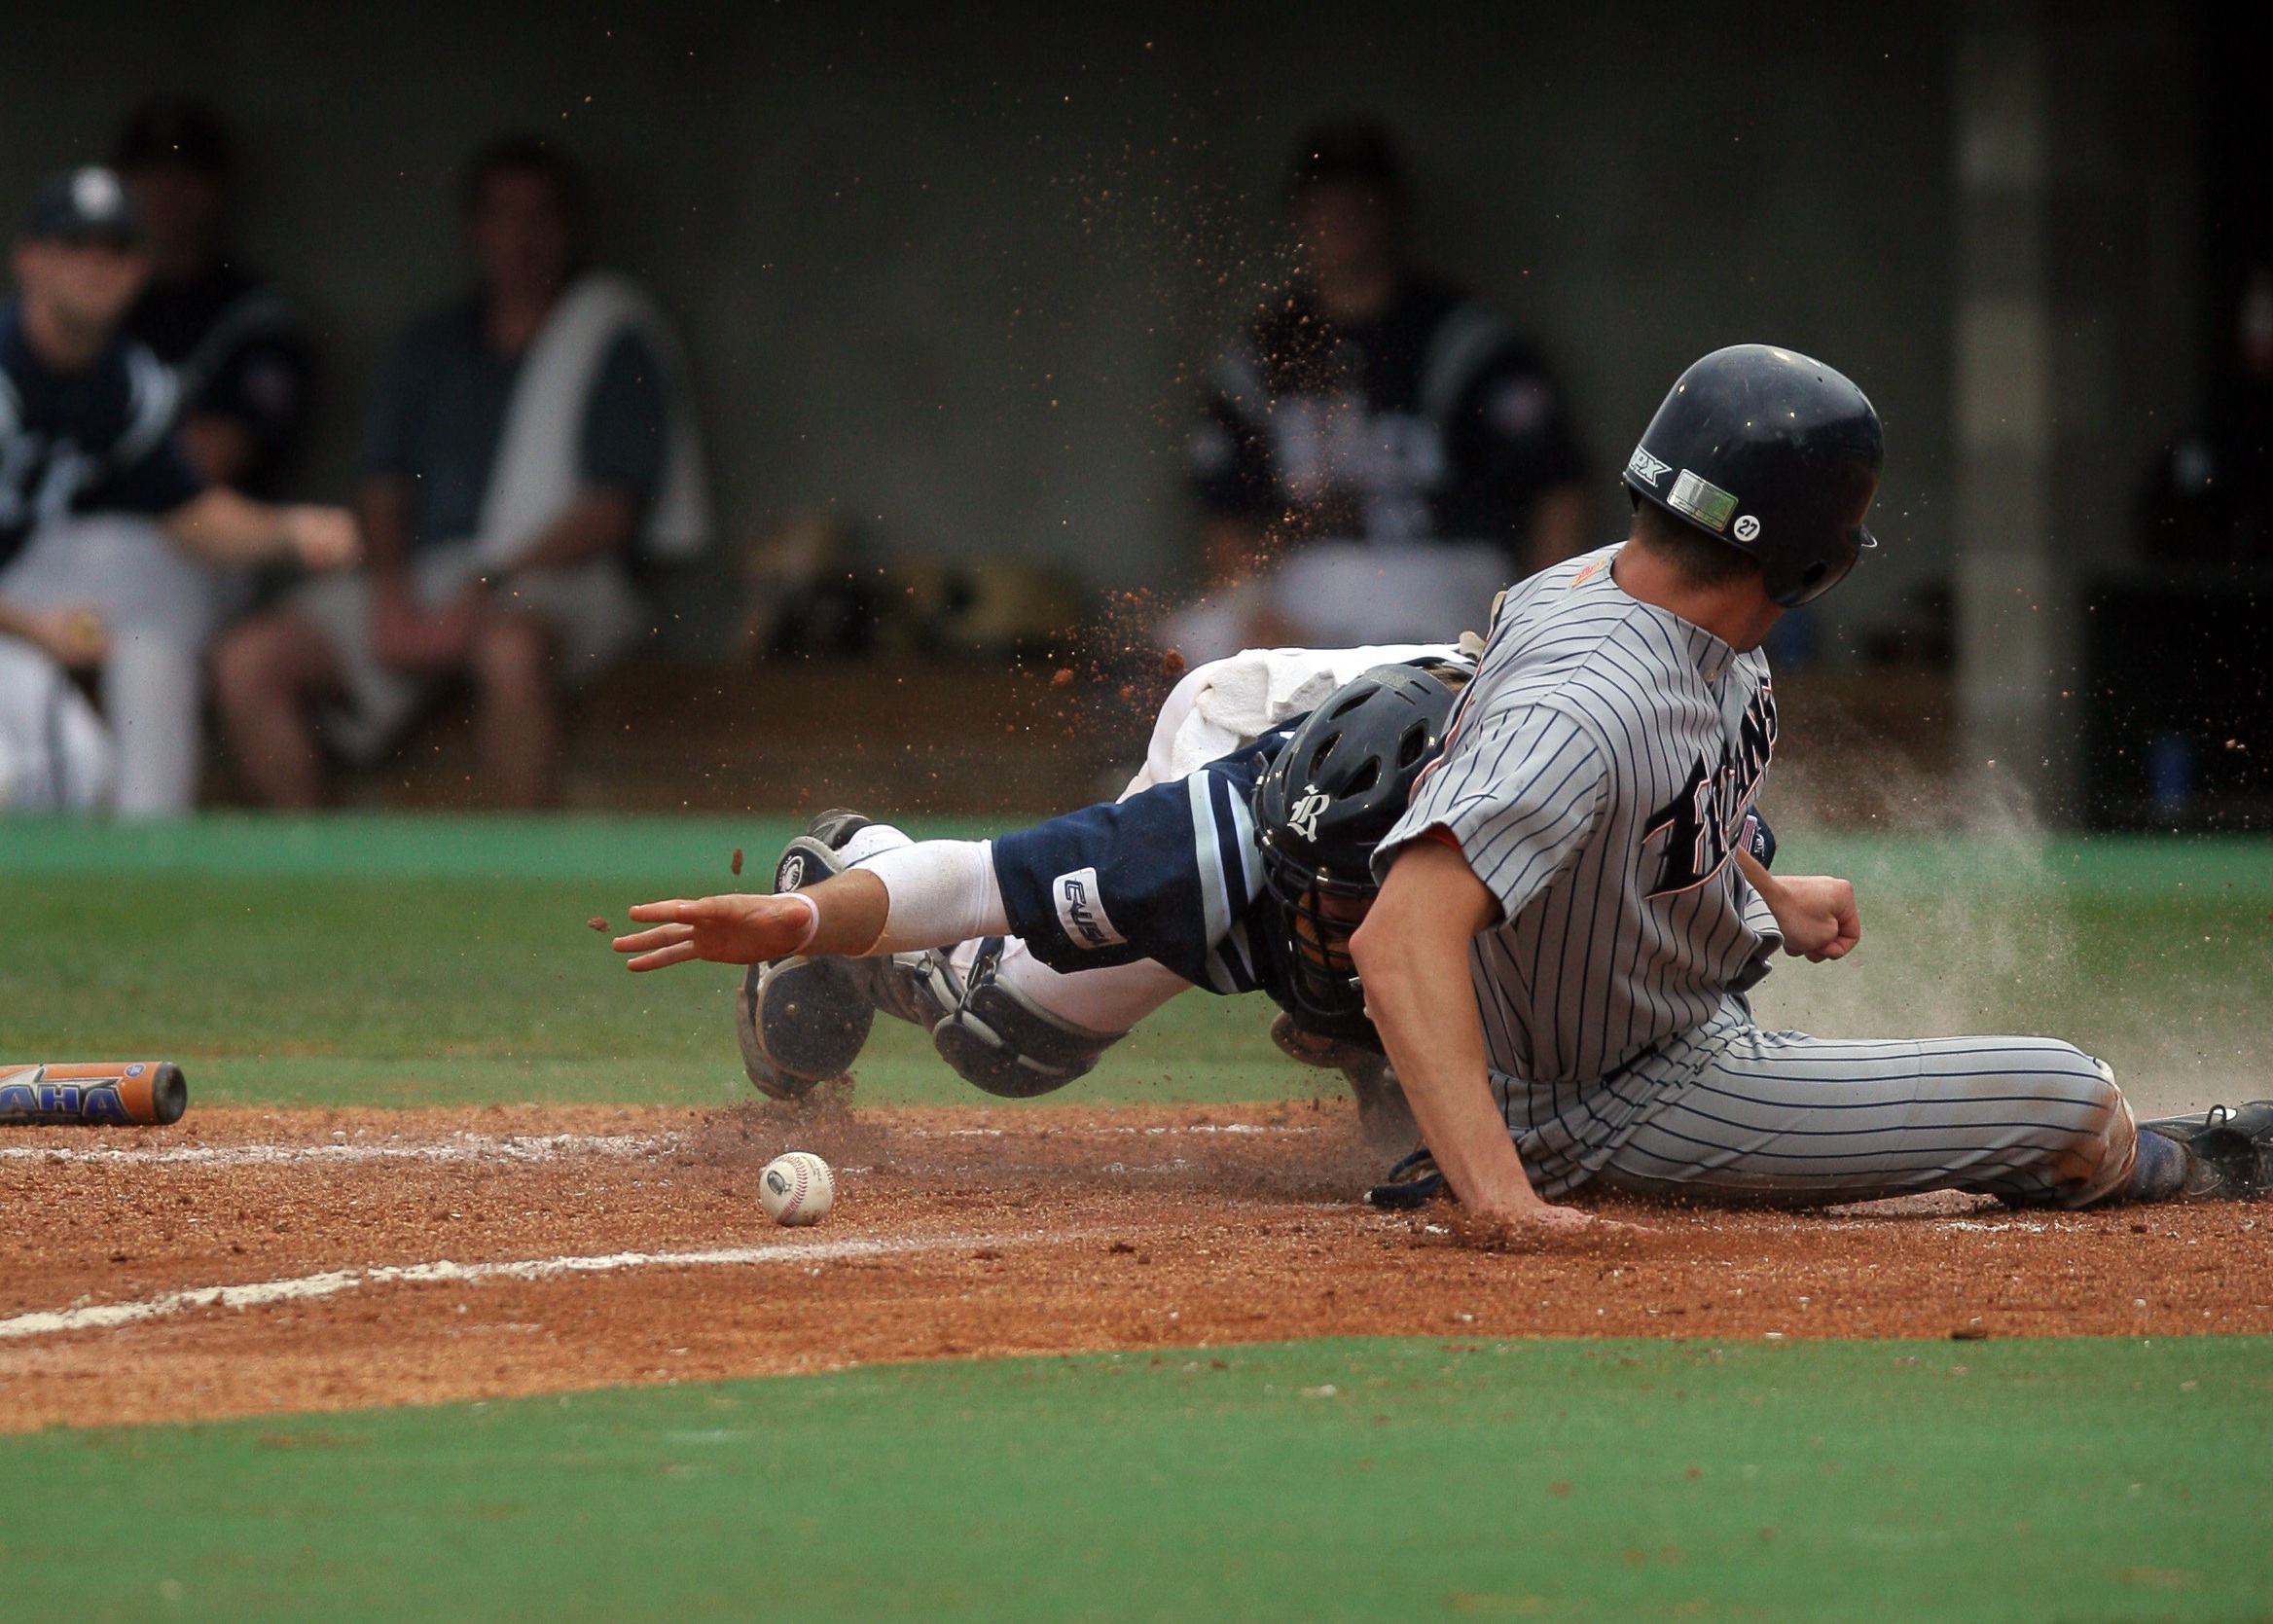
baseball, sport, game, play, player, baseball field, pitch, competition, sports, pitcher, ball, uniform, players, bat, college, athlete, baseball player, catcher, ball game, team sport, close play, infielder, baseball game, college baseball, hardball, safe at plate, bat and ball games, baseball positions, college softball